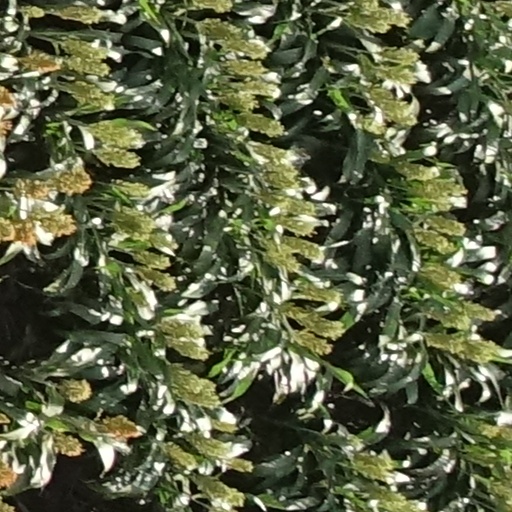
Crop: sorghum